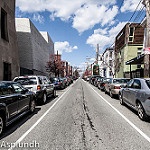
Label: images